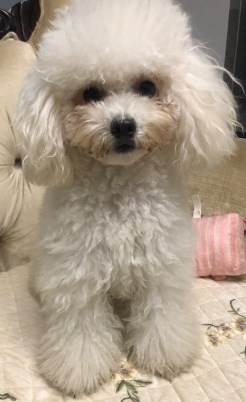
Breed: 3083-n000117-Bichon_Frise